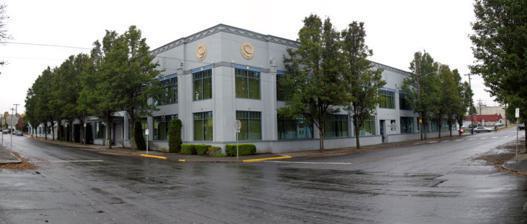
Building: Jantzen Knitting Mills Company Building
Country: United States of America
Year built: 1929
Historic building in Portland, Oregon, U.S. United States historic place Jantzen Knitting Mills Company Building U.S. National Register of Historic Places Portland Historic Landmark Location 1935 NE Glisan Street Portland, Oregon Coordinates 45°31′38″N 122°38′46″W / 45.527113°N 122.646018°W / 45.527113; -122.646018 Area 1.6 acres (0.65 ha) Built 1929 Architect Sundeleaf, Richard W.; et al . Architectural style Art Deco NRHP reference No. 91000812 Added to NRHP June 24, 1991 The Jantzen Knitting Mills Company Building is a building located in northeast Portland, Oregon , USA, listed on the National Register of Historic Places . The picture is of the corner of 19th Ave. and NE Glisan St. See also National Register of Historic Places listings in Northeast Portland, Oregon Jantzen References